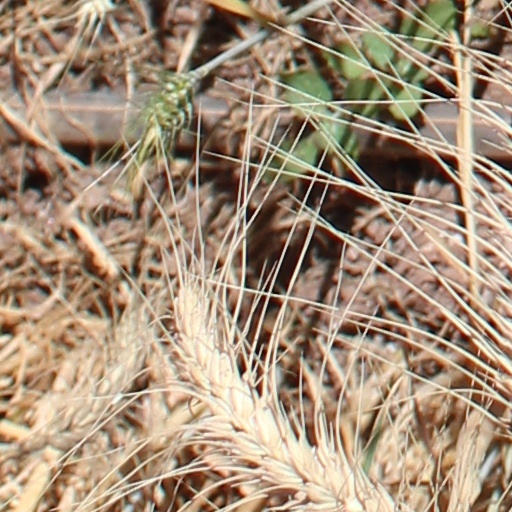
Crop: wheat